Historic recurrence

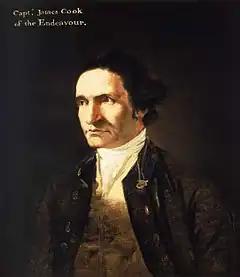
Cook

Poland's Adam Michnik believes that history is not just about the past because it is constantly recurring, and not as farce as Marx had it but as itself. Michnik writes: "The world is full of inquisitors and heretics, liars and those lied to, terrorists and the terrorized. There is still someone dying at Thermopylae, someone drinking a glass of hemlock, someone crossing the Rubicon, someone drawing up a proscription list." The Spanish-American philosopher George Santayana observed: "Those who cannot remember the past are condemned to repeat it."